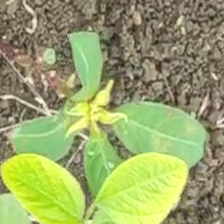
Weed species: Moti_dudhi(Euphorbia_geneculata_L)